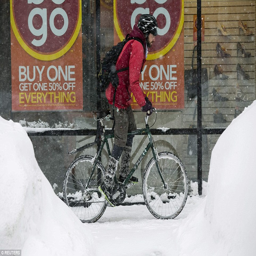
a man rides his bike down road during a snow storm which is now been buried under a record breaking inches - comfortably beating the previous record of inches in the city , set